And Then There Was Shawn

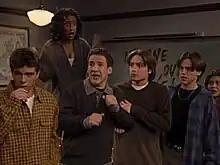
The main cast find a cryptic message on the blackboard.

"And Then There Was Shawn" is the seventeenth episode of the fifth season of the television series "Boy Meets World", written by Jeff Menell and directed by Jeff McCracken. It premiered on ABC in the United States on February 27, 1998. The episode, a parody of various slasher films, features the cast being stalked by an unknown killer after being trapped in the school during detention. It has been frequently cited as the best episode in the series.